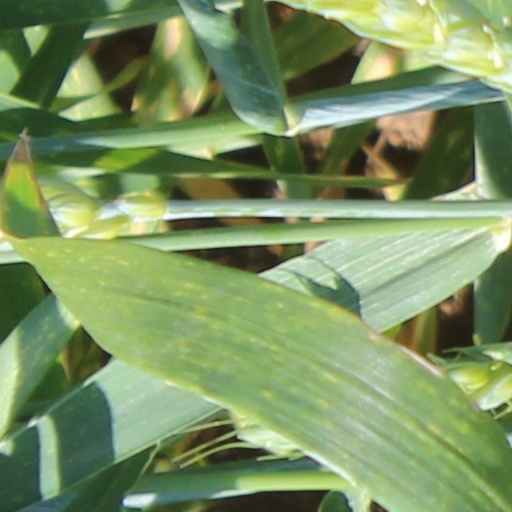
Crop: wheat